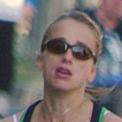
Age: 31